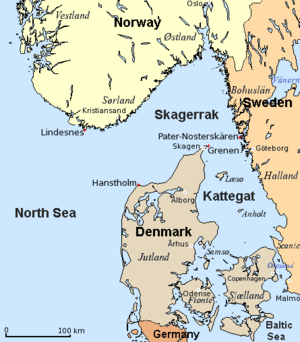
Carte du Skagerrak et du Kattegat (Danemark, Norvège, Suède). Projection de Mercator. Données de 2005.